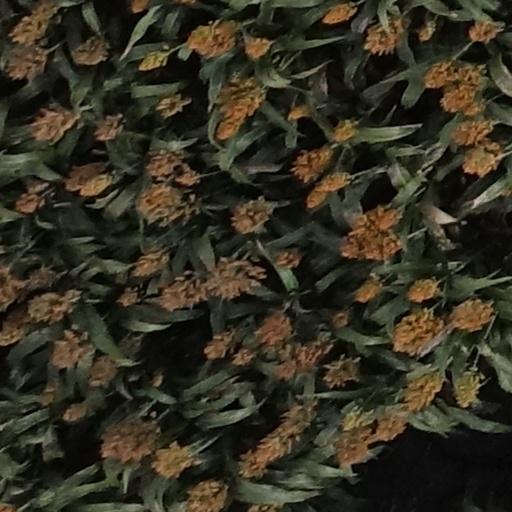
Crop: sorghum